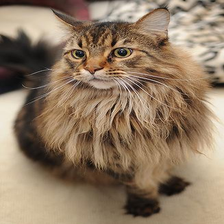
Species: cat
Breed: Maine Coon